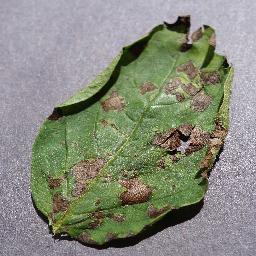
Etiqueta: Tizon_Temprano